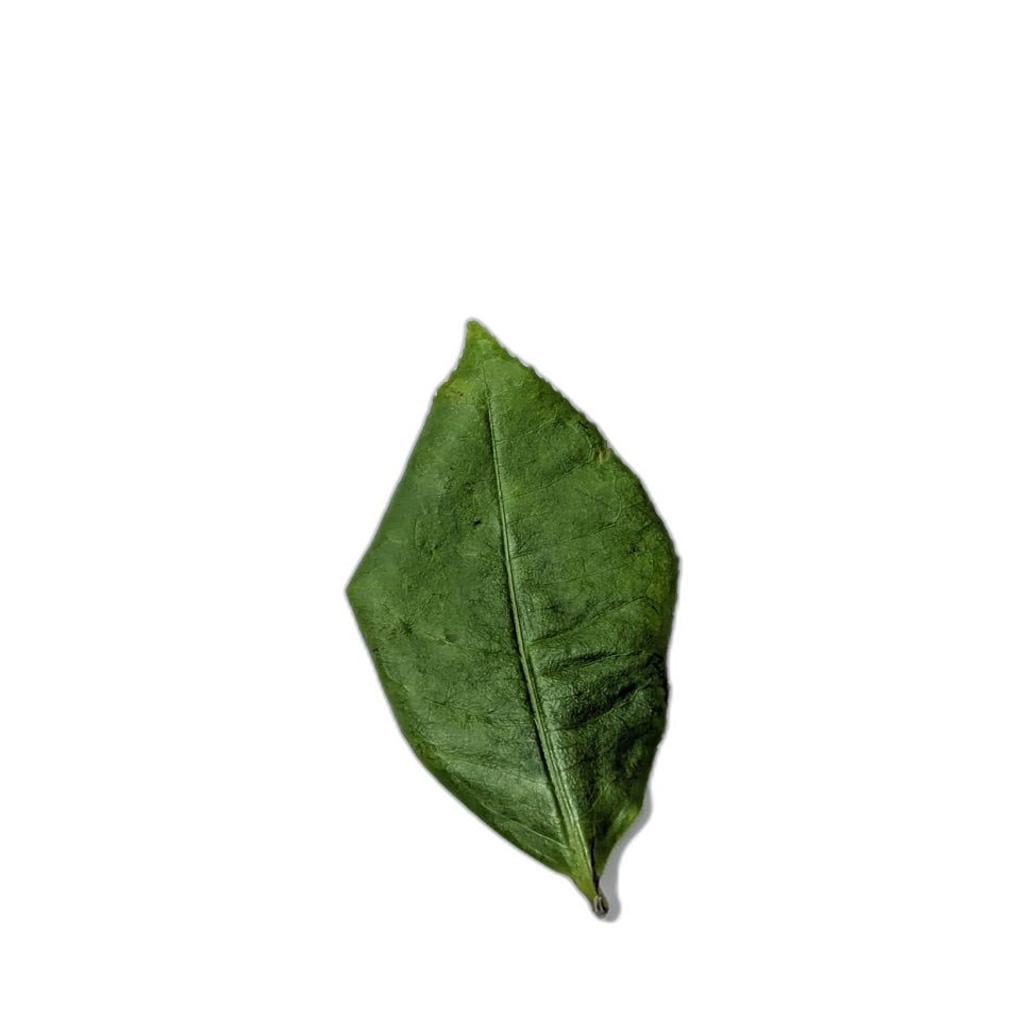
Label: Healthy